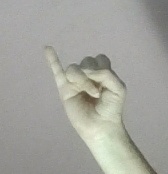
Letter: meem